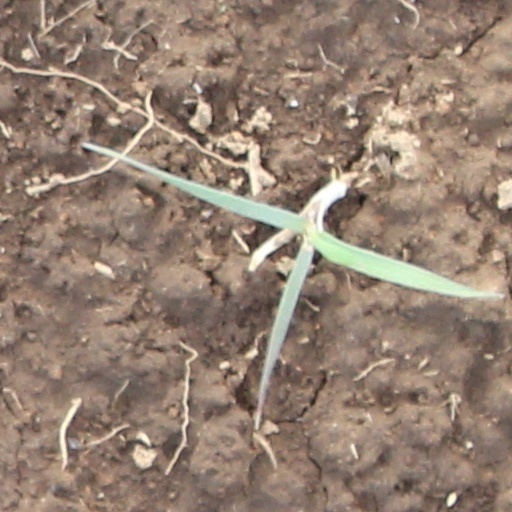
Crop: wheat